Razole, Konaseema district

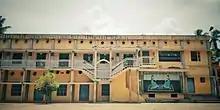
Sobhana English medium high school

When it comes to colleges in Razole, the town is home for colleges like Sri Chaitanya junior college, Narayana college, Andhrapradesh social welfare college (gurukul) and Government junior & degree college, Razole.